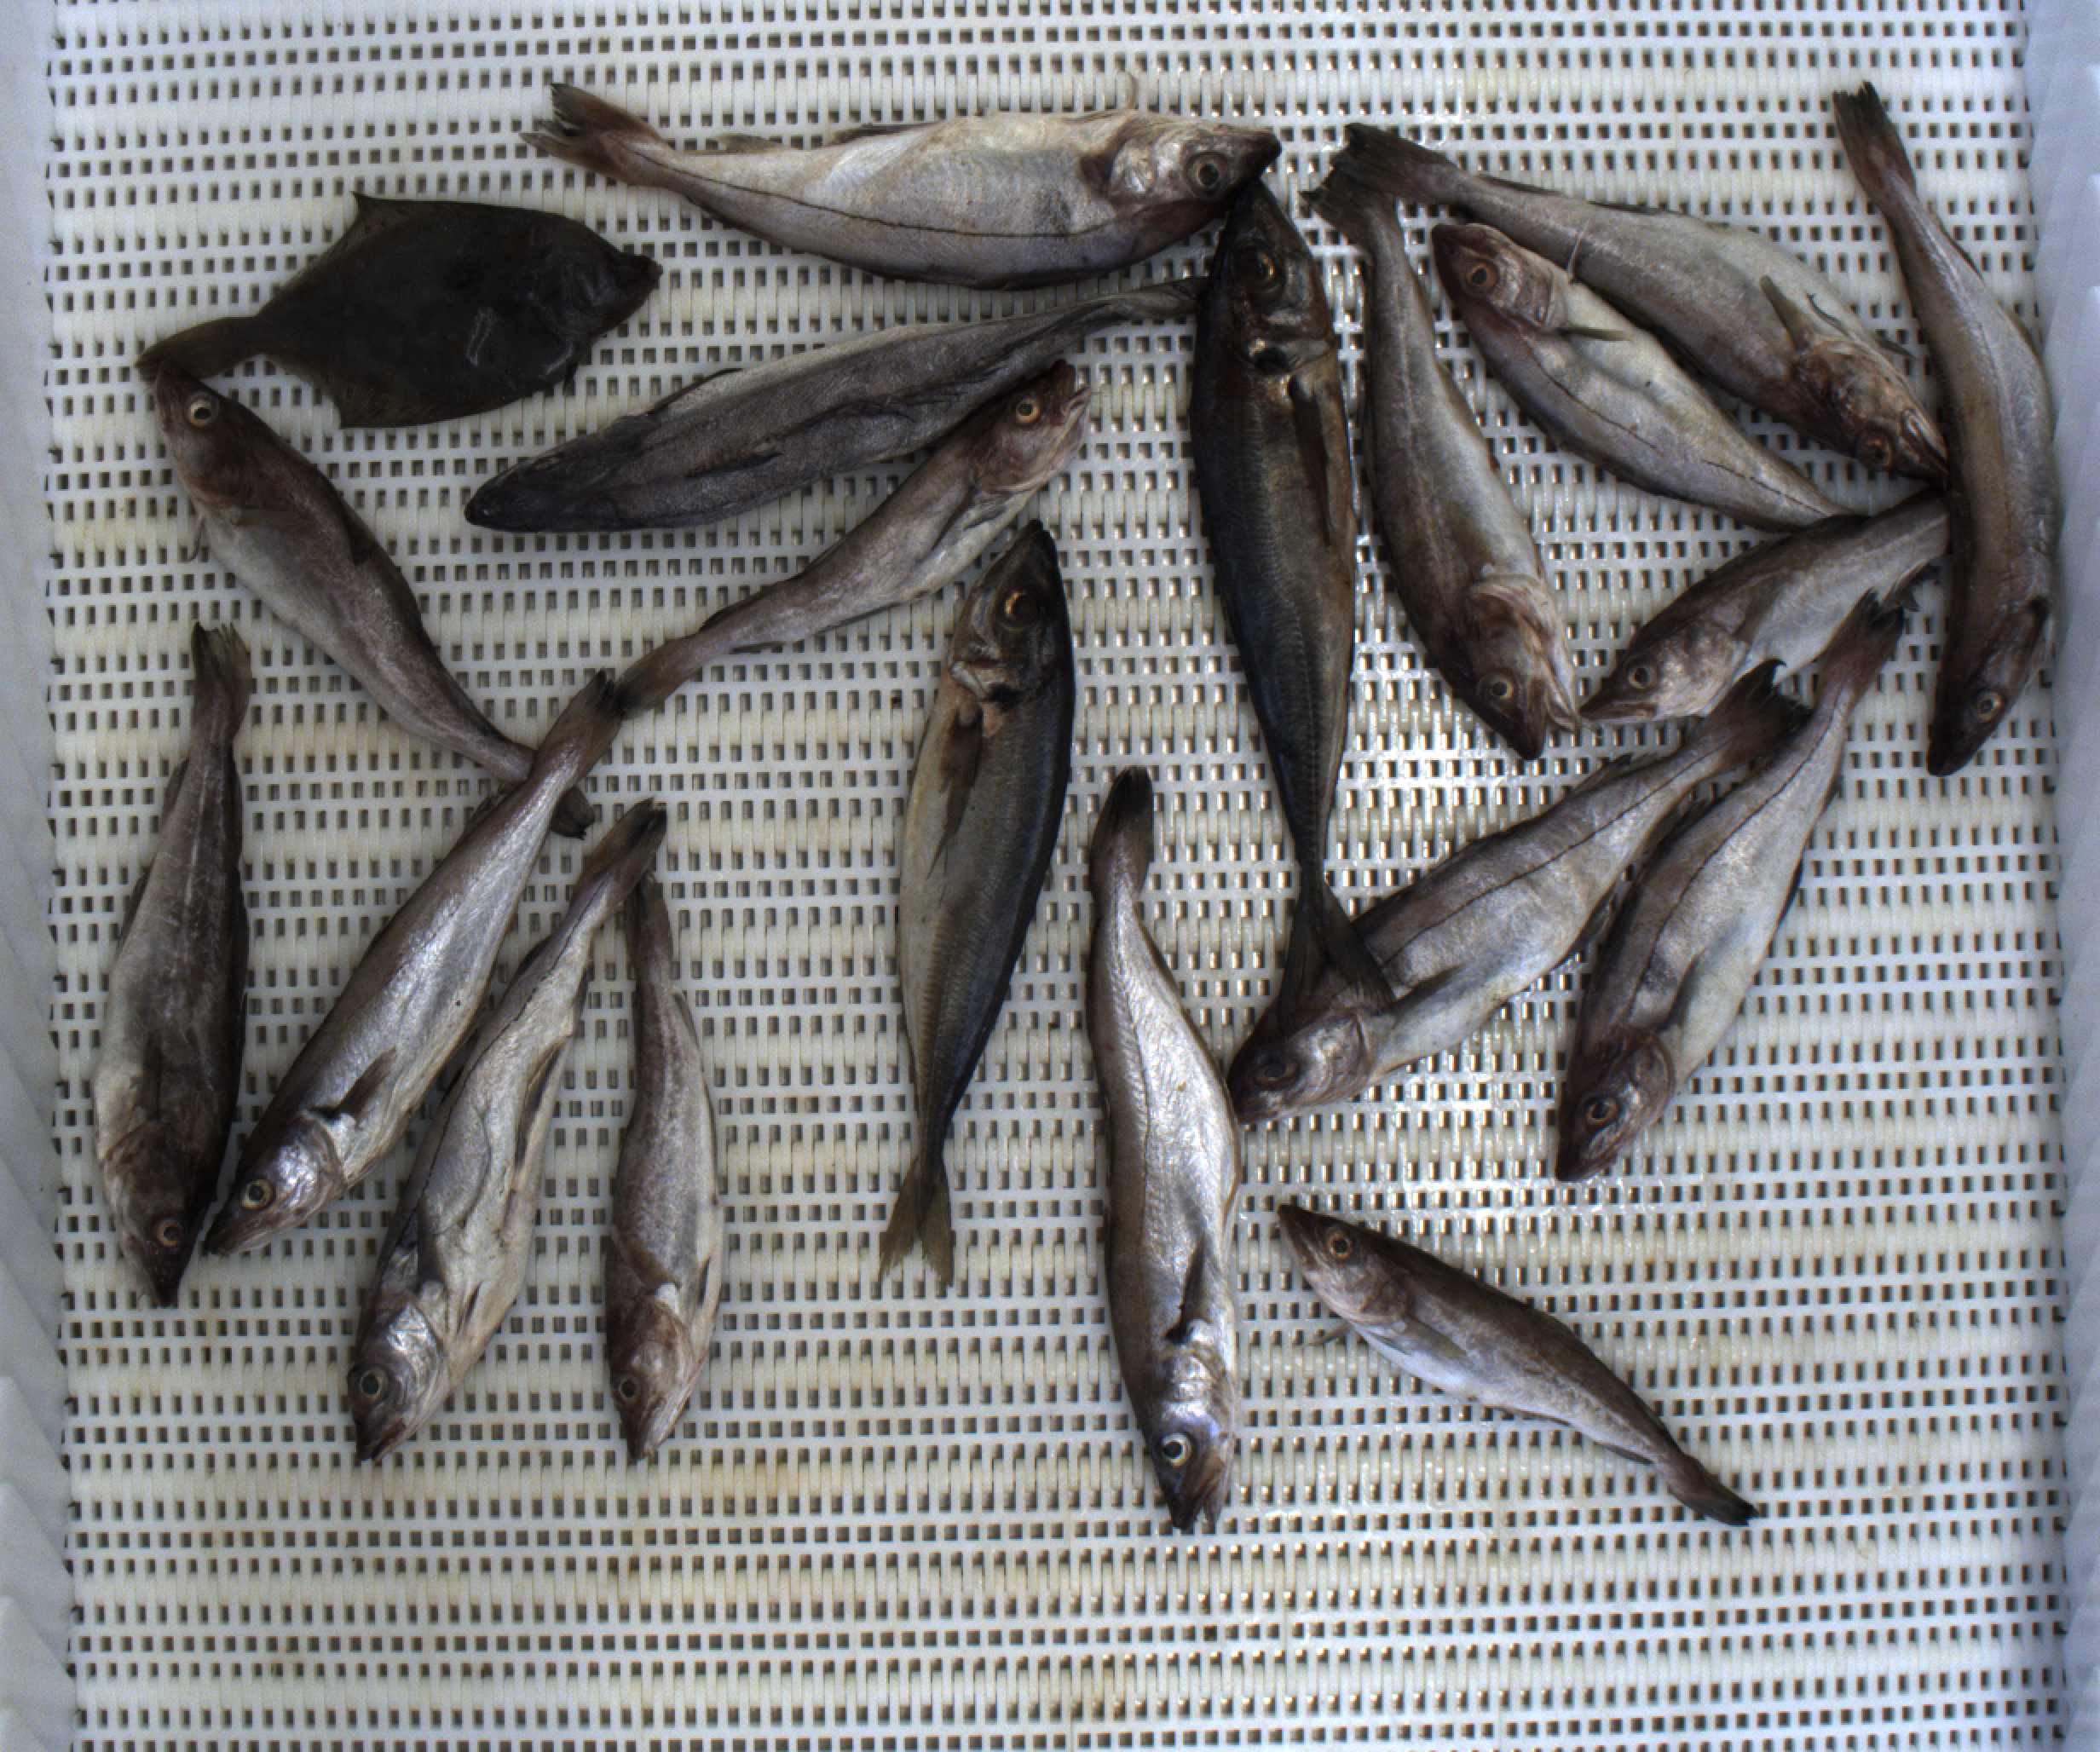
Total fish: 20
Cod: 8
Haddock: 5
Whiting: 3
Hake: 1
Horse mackerel: 2
Saithe: 0
Other: 1